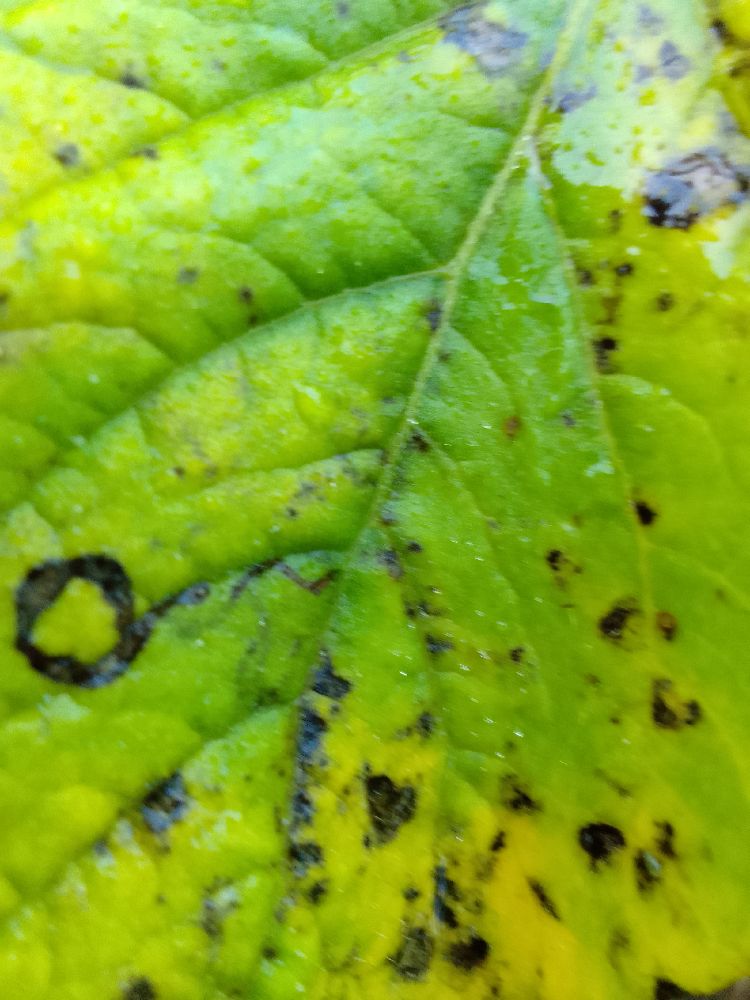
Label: Early blight